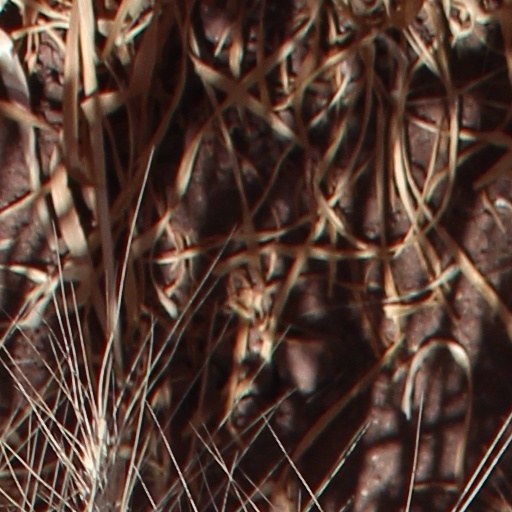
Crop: wheat